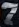
Number: 7